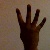
The image shows a hand gesture representing the number 4 in Indian Sign Language.